Friend Richardson

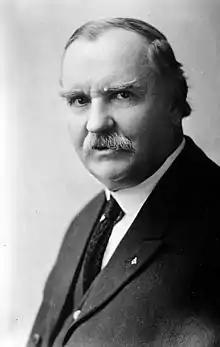

Friend William Richardson (born William Richardson; December 1, 1865September 6, 1943) was an American newspaper publisher and politician. A member of the Progressive Party and later the Republican Party, Richardson was elected as the California State Treasurer from 1915 to 1923 and shortly afterwards as the 25th governor of California from 1923 to 1927.